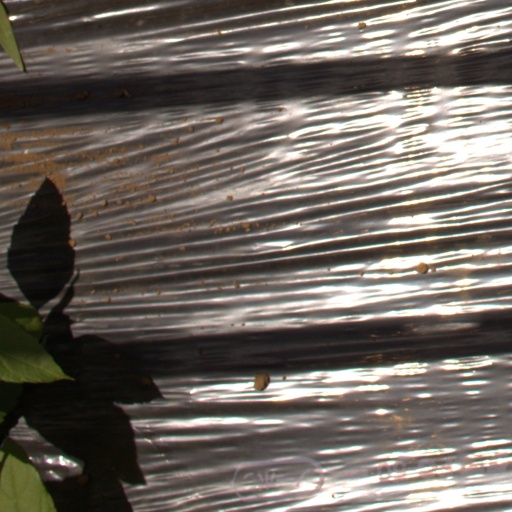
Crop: Jerusalem artichoke